Societal effects of cars

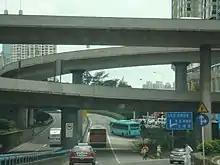
Urban interchange in Shenzhen

In several countries - both high and low income - bicycles have retained or regained this position. In Denmark, cycling policies were adopted as a direct consequence of the 1973 oil crisis, whereas bike advocacy in the Netherlands started in earnest with a campaign against traffic deaths called "stop child murder". Today both countries have high modal shares of cycling while also having high car ownership rates.